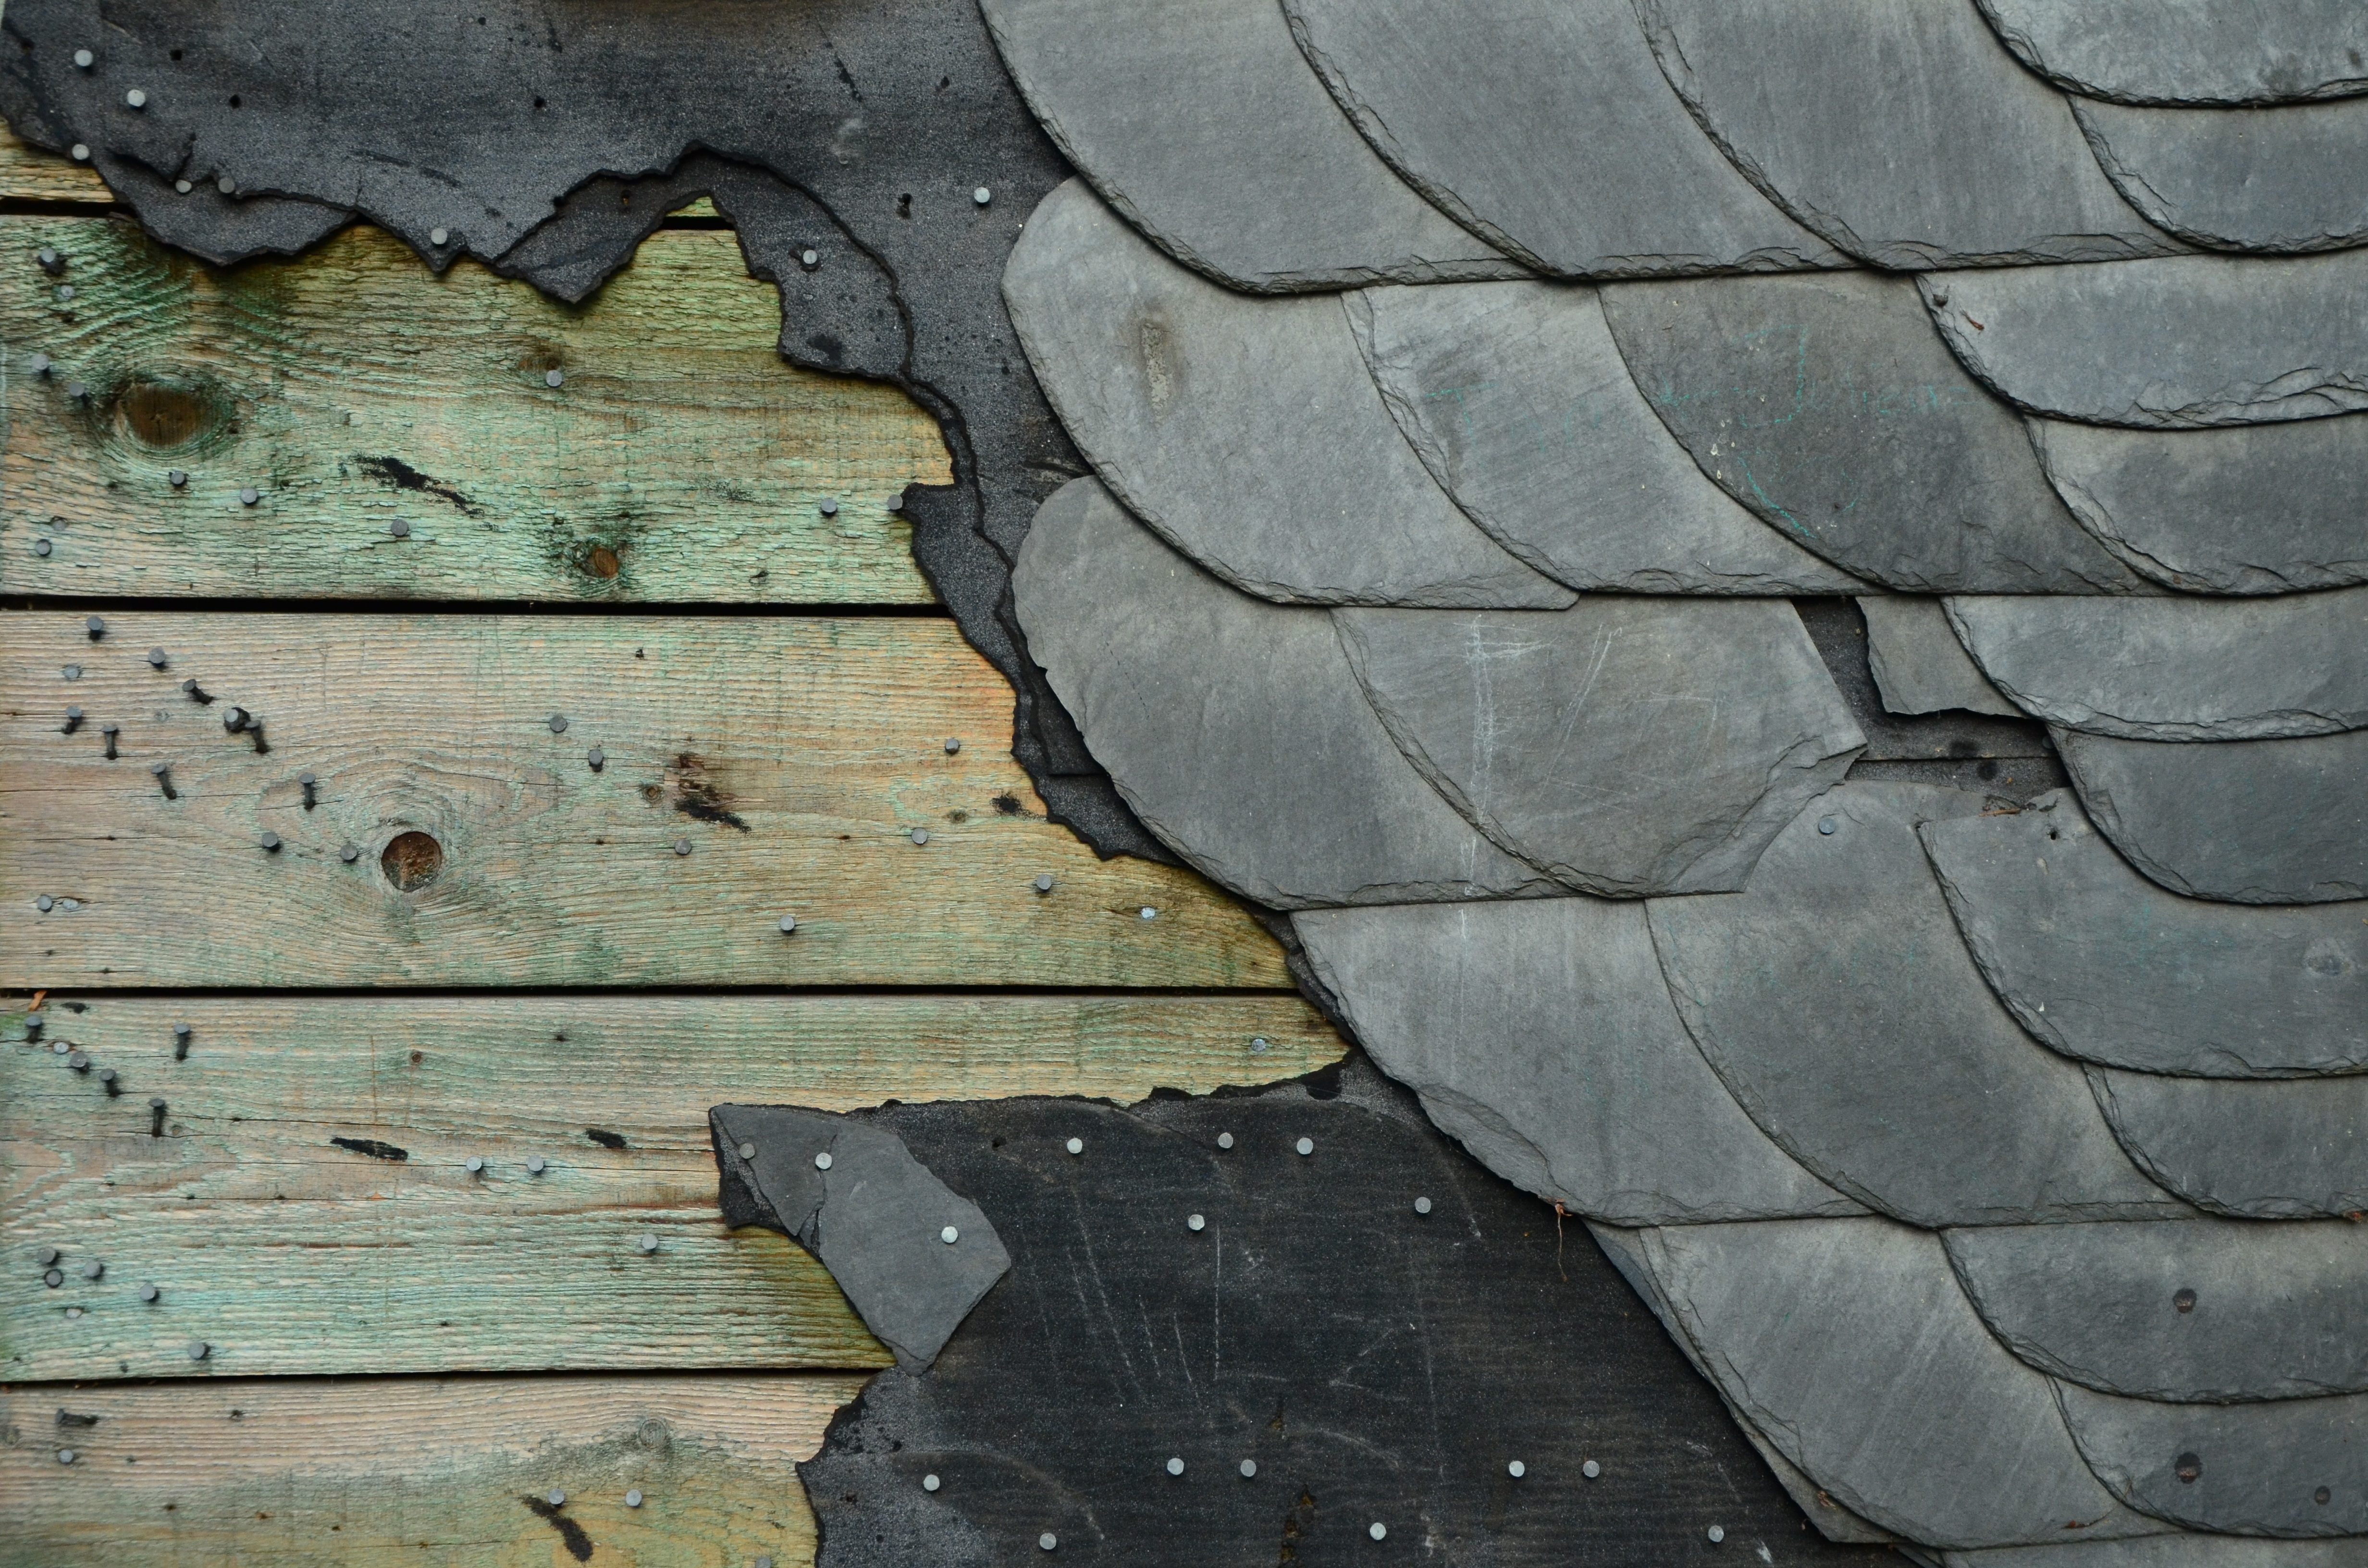
rock, structure, wood, texture, leaf, floor, old, wall, rustic, asphalt, pattern, soil, brick, close, nail, material, weathered, cracked, slate, background, boards, nails, renovation, hauswand, flooring, road surface